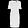
Label: Dress